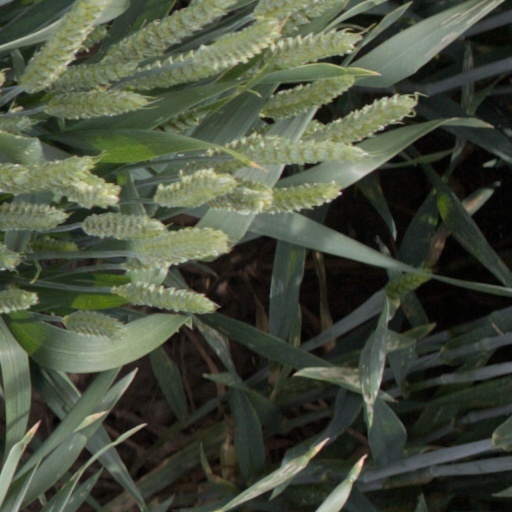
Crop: wheat